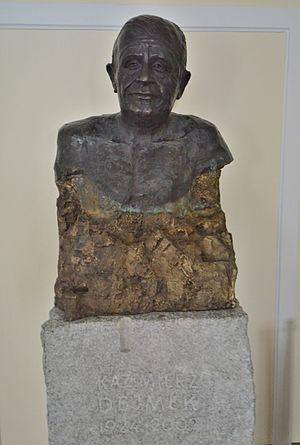
Le ministère de la Culture et du Patrimoine national de la République de Pologne est une administration gouvernementale qui s'occupe de divers aspects de la culture polonaise.